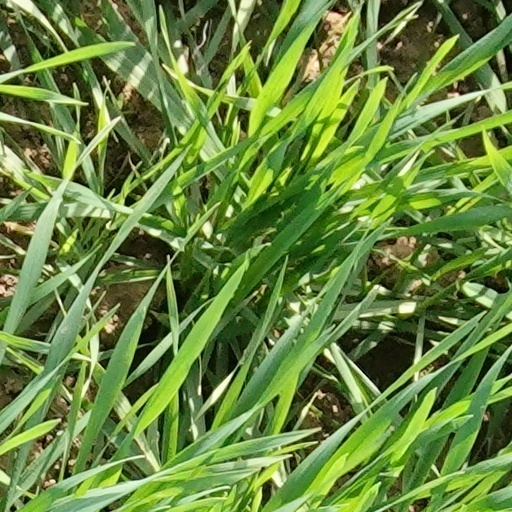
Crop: wheat